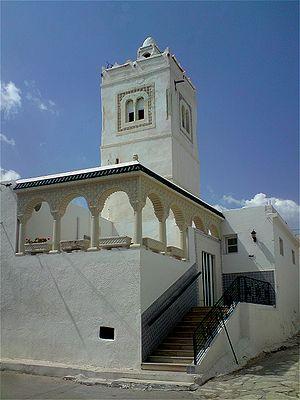
La Grande mosquée de Sayada fondée en 1750) العربية: مأذنة الجامع الكبير بصيادة
Sayada est une ville côtière de l’est de la Tunisie située à une quinzaine de kilomètres au sud de Monastir.